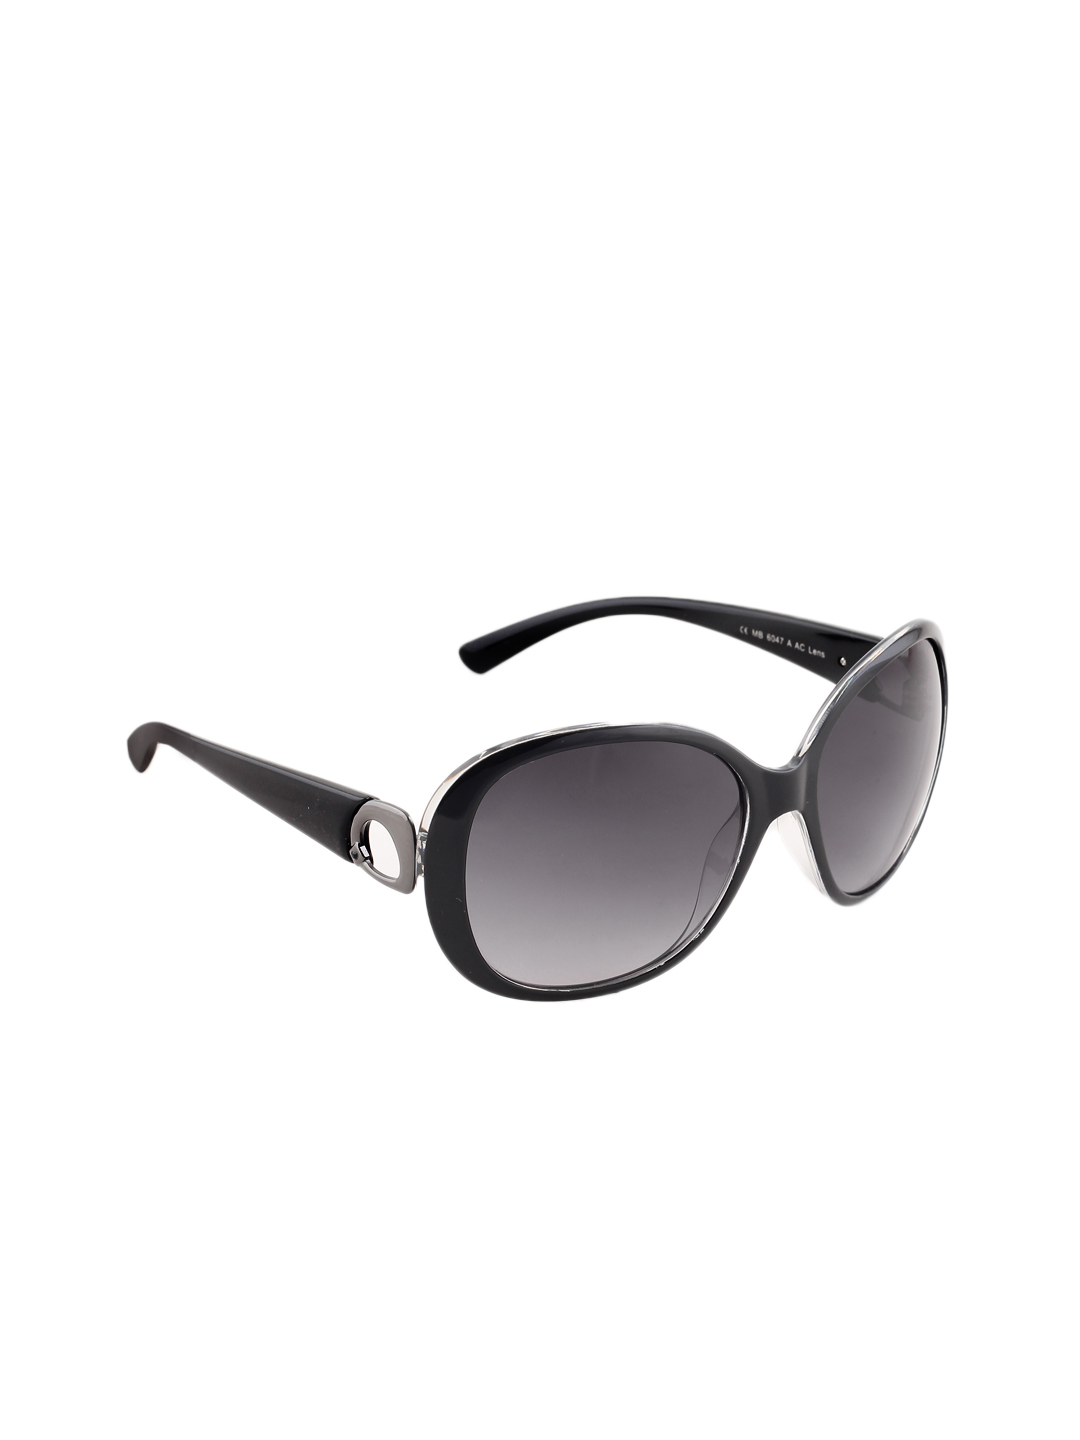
Miami Blues Women Sunglasses
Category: Accessories / Eyewear / Sunglasses
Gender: Women
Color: Black
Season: Winter 2016
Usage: Casual